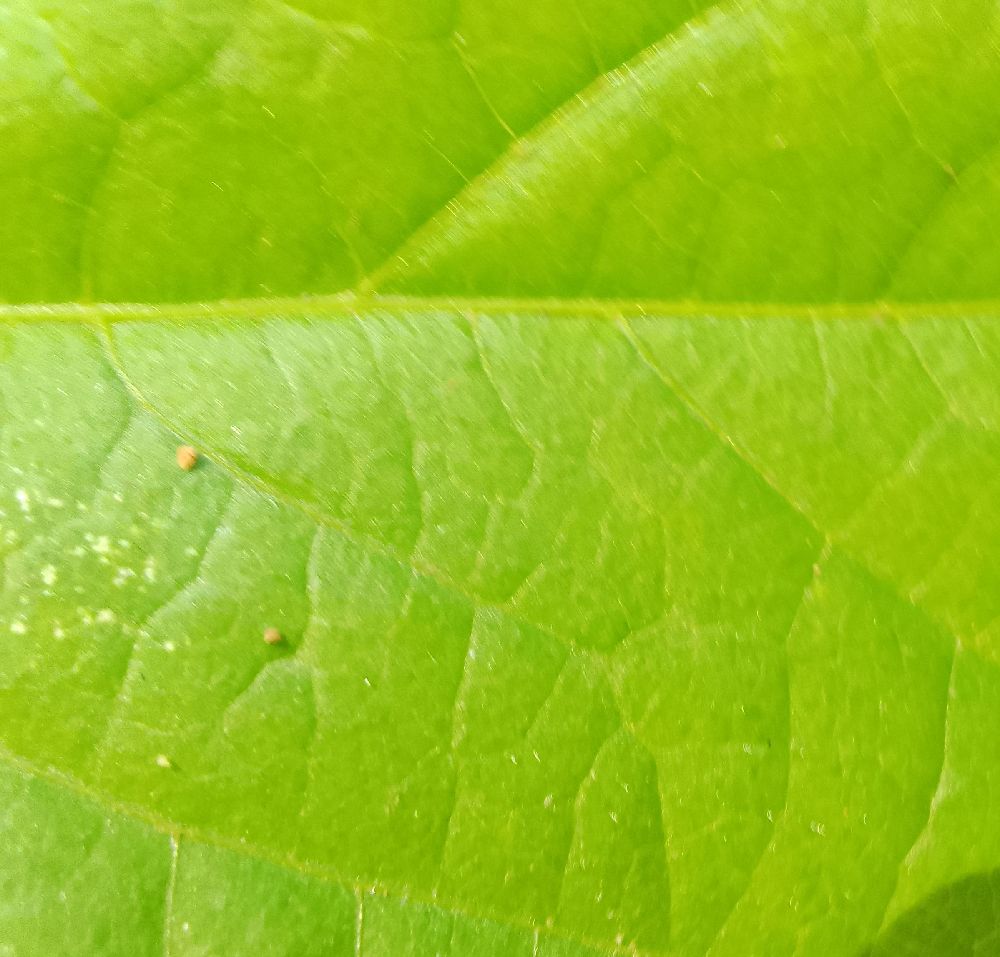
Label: healthy